Steven M. Rainey

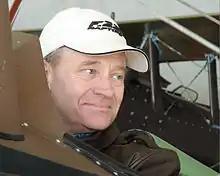
Rainey in 2010

Steven M. Rainey is a test pilot and retired United States Air Force (USAF) officer. , he is a test pilot for Stratolaunch Systems working on the Scaled Composites "Stratolaunch" aircraft. Previously, he was Lockheed Martin's chief F-22 test pilot, Boeing's lead F-22 test pilot, and commander of the USAF 411th Flight Test Squadron. He is noted for a number of achievements while flight testing the Lockheed Martin F-22 Raptor. He was the first USAF pilot to fly the aircraft, the first pilot to perform aerial refueling in the F-22, and the first pilot to fly cross-country in the Raptor.